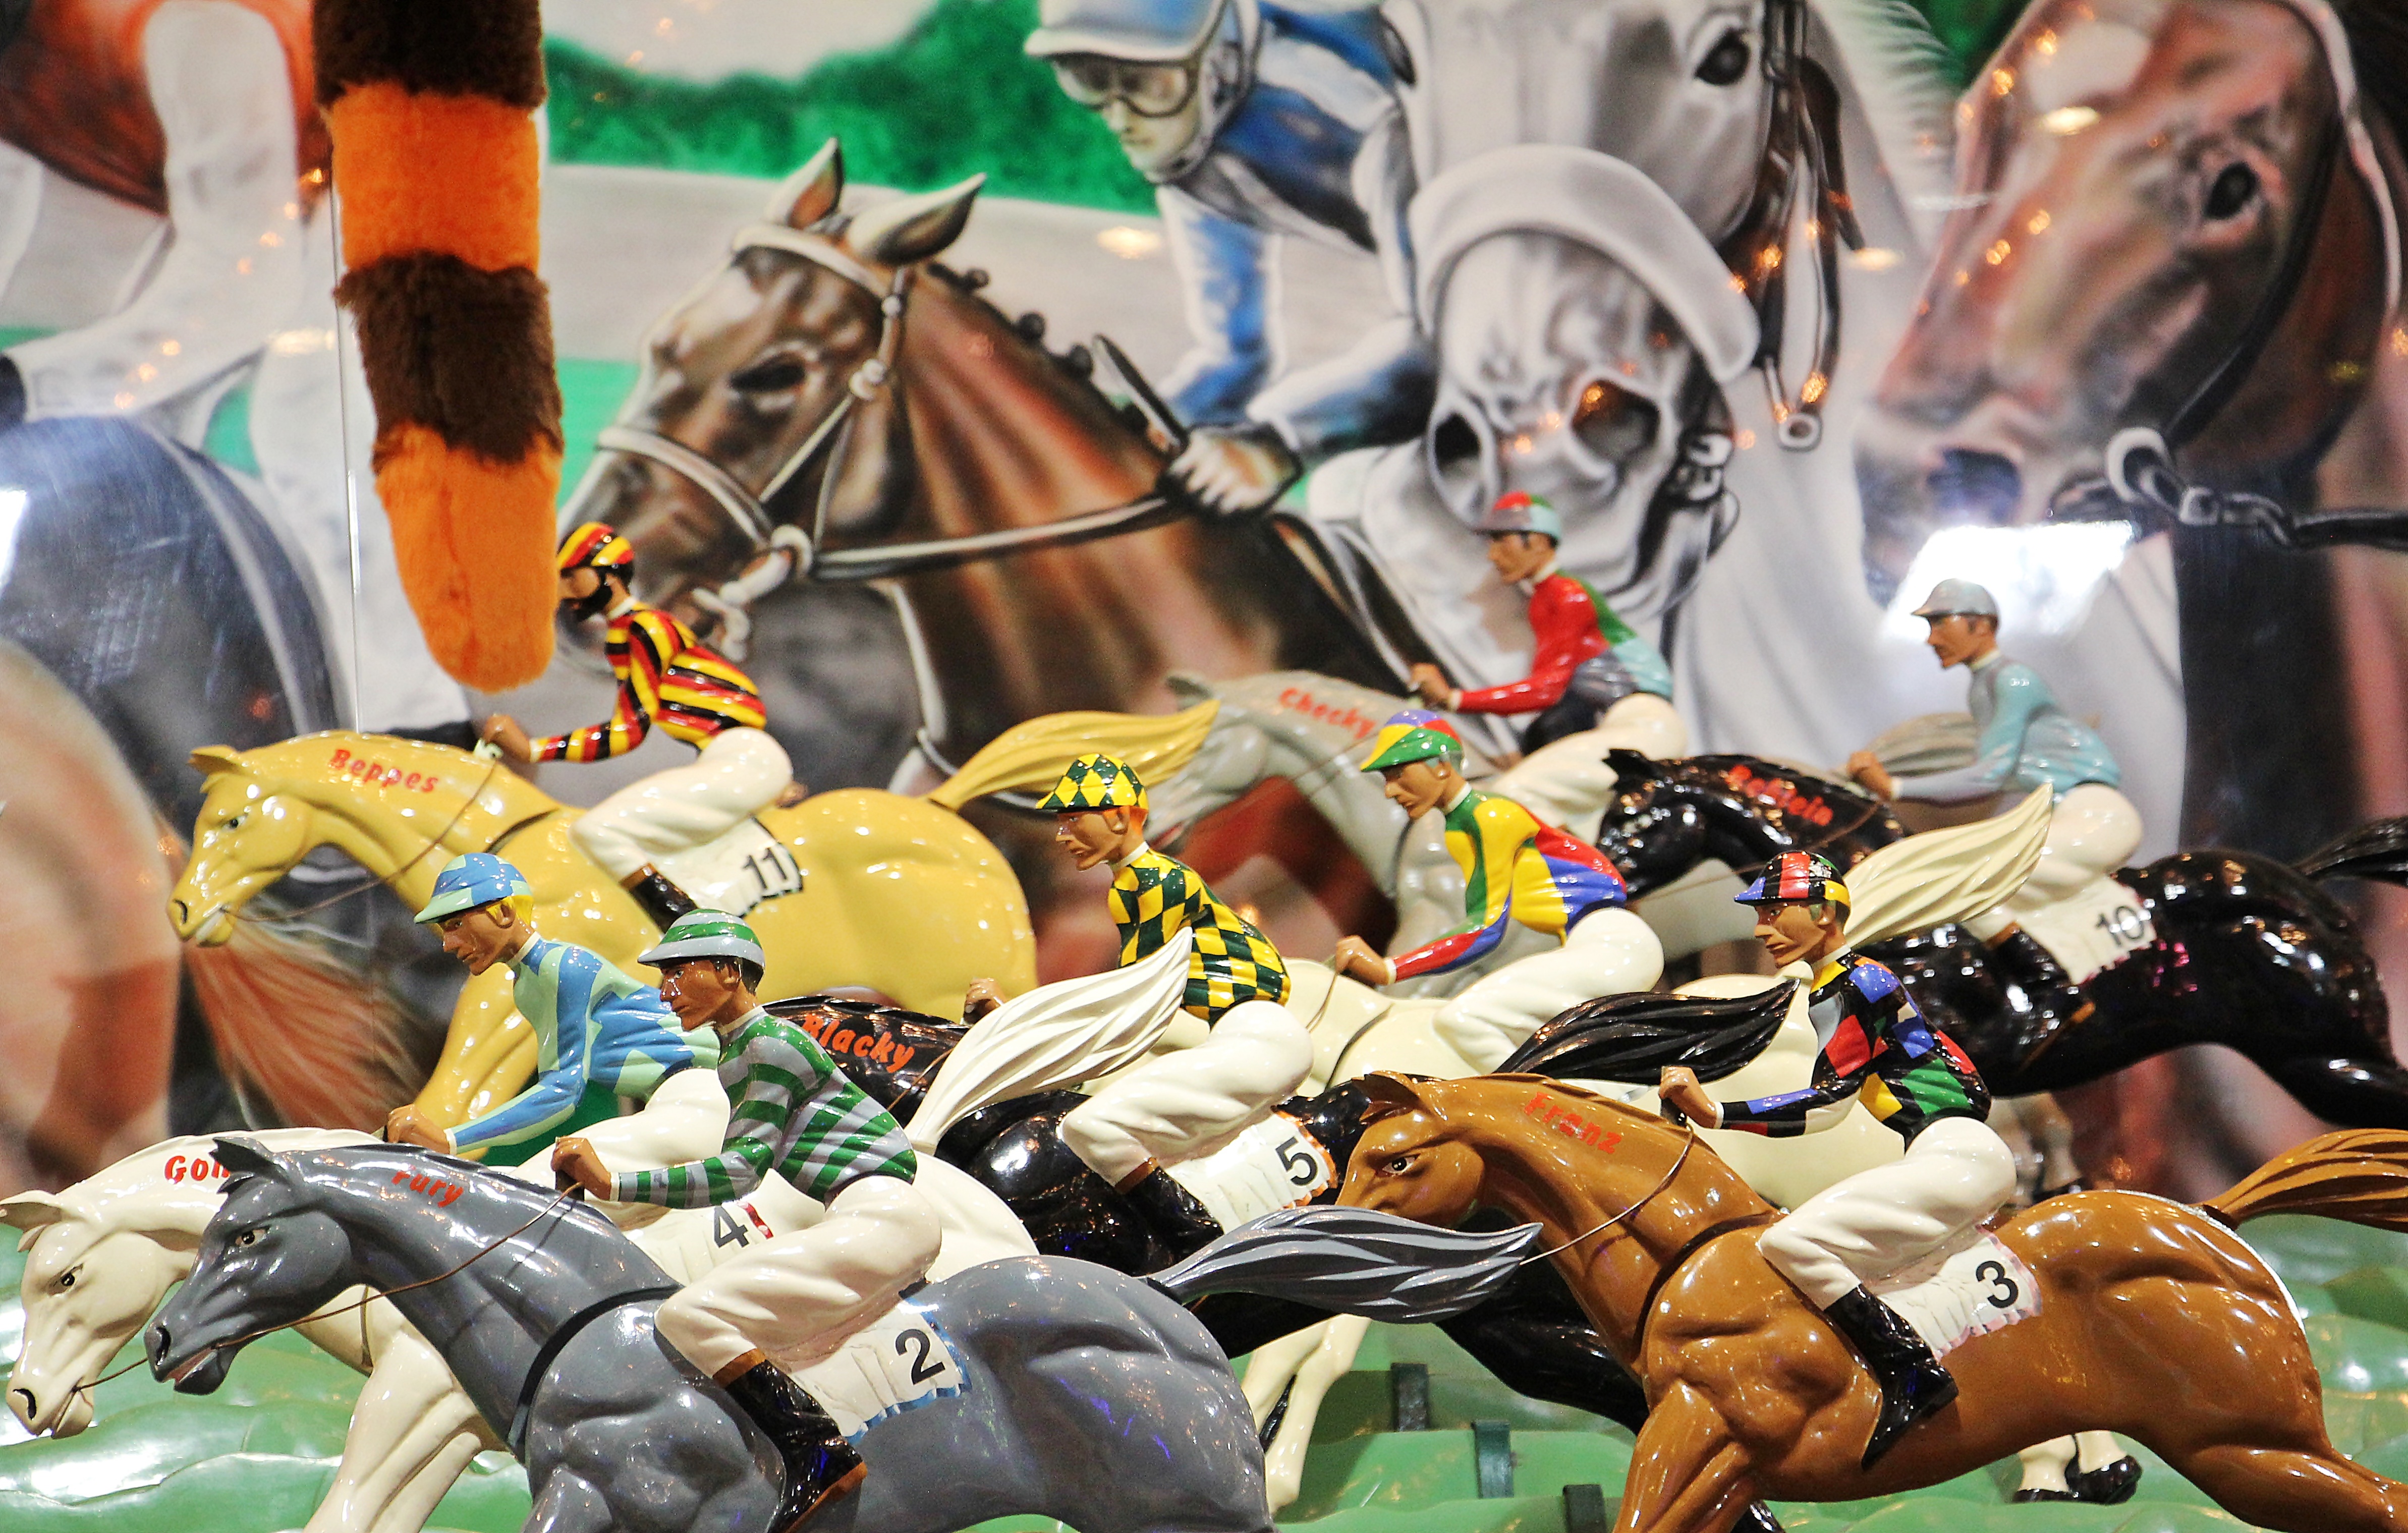
evening, leisure, fairground, race, horses, festival, fun, racing, jockey, race track, fair, entertainment, pleasure, abendstimmung, racecourse, folk festival, hustle and bustle, year market, carnies, horse racing, ball track, amusement ride, horse like mammal, animal sports, equestrian sport